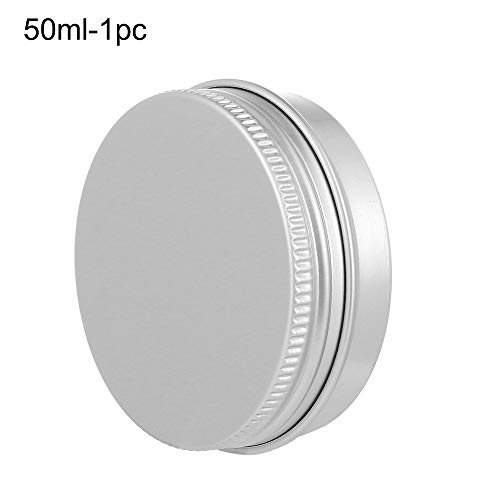
Label: metal